Conquest of Tunis (1534)

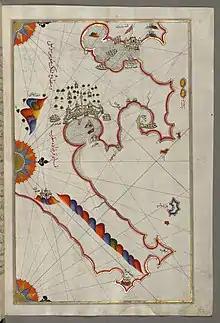
Historic map of Tunis by Piri Reis. The Walters Art Museum

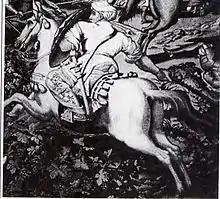
Scene of the battle of Tunis in 1534, showing a Sipahi of the Eyalet of Tunis fighting Spanish. Spanish tapestry from the Alcázar of Seville, 1554.

The conquest of Tunis occurred on 16 August 1534 when Hayreddin Barbarossa captured the city from the Hafsid ruler Muley Hasan.